Question: Please indicate a possible affordance area of the boxing_punching_bag that can be used for punching
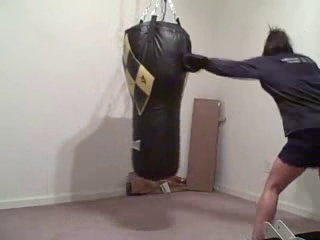
Answer: [124.5, 24, 184.5, 173]